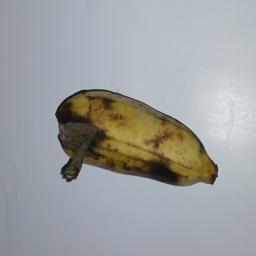
Banana variety: Champa Kola